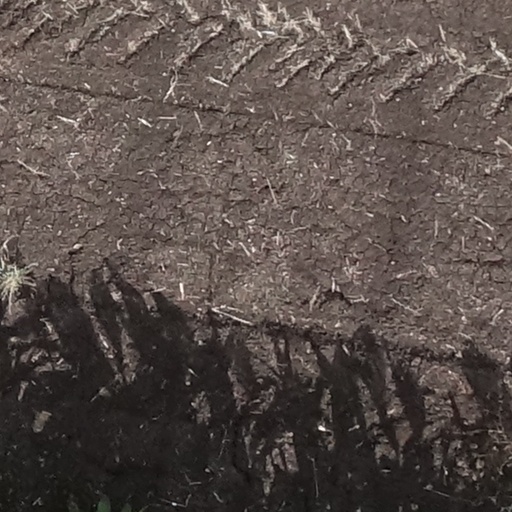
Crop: sorghum